Greater Boston

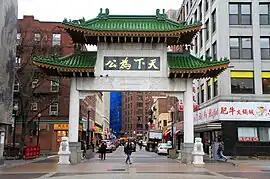
Boston's Chinatown, with its paifang gate, is home to many Chinese and also Vietnamese restaurants.

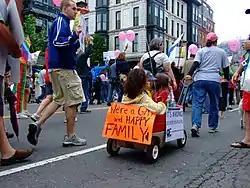
Boston gay pride march, held annually in June

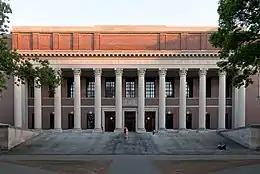
Harvard University, a leading global university, is located in Cambridge, MA in Greater Boston

Boston has a growing Muslim community. Historically this has been mostly people from the Middle East, but in recent there are more Muslims from Asian counties including Pakistan, China, and Indonesia. Intermarriage between white women (mainly Jewish and/or agnostic) and Muslim men is very common in both Boston and the state as a whole.